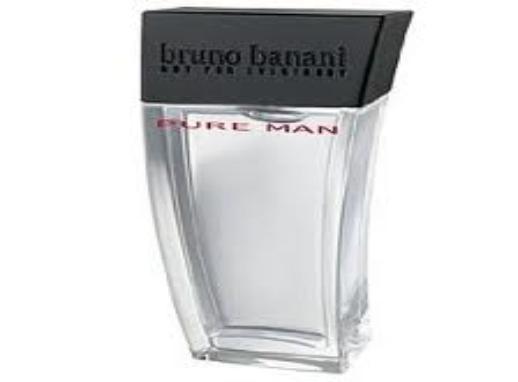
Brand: Bruno Banani
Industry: Necessities